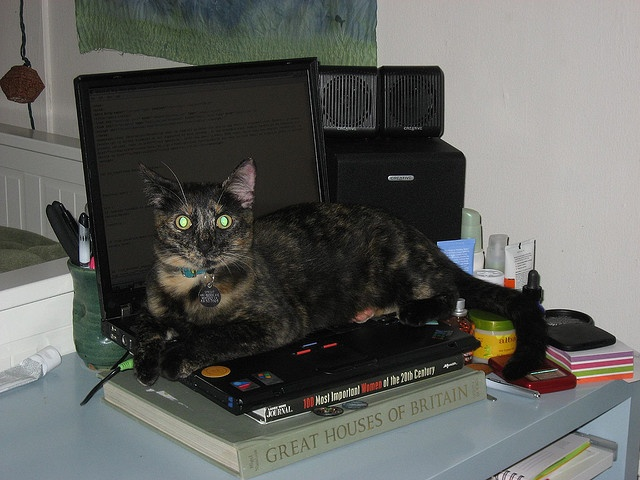
A cat laying on top of a laptop computer.
A cat laying on a laptop keyboard sitting on a desk.
A cat laying on top of a laptop.
a cat sitting on top of someones laptop.
Cat lying on laptop set upon a workspace.